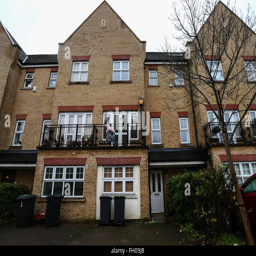
the former home of author is being advertised for rent